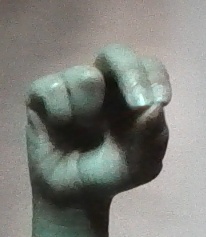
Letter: gaaf